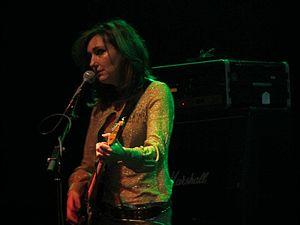
Viviane Katrina Louise Albertine, dite Viv Albertine, née le 1ᵉʳ décembre 1954 à Sydney en Australie, est la guitariste du groupe punk rock britannique The Slits. Elle est également auteure.